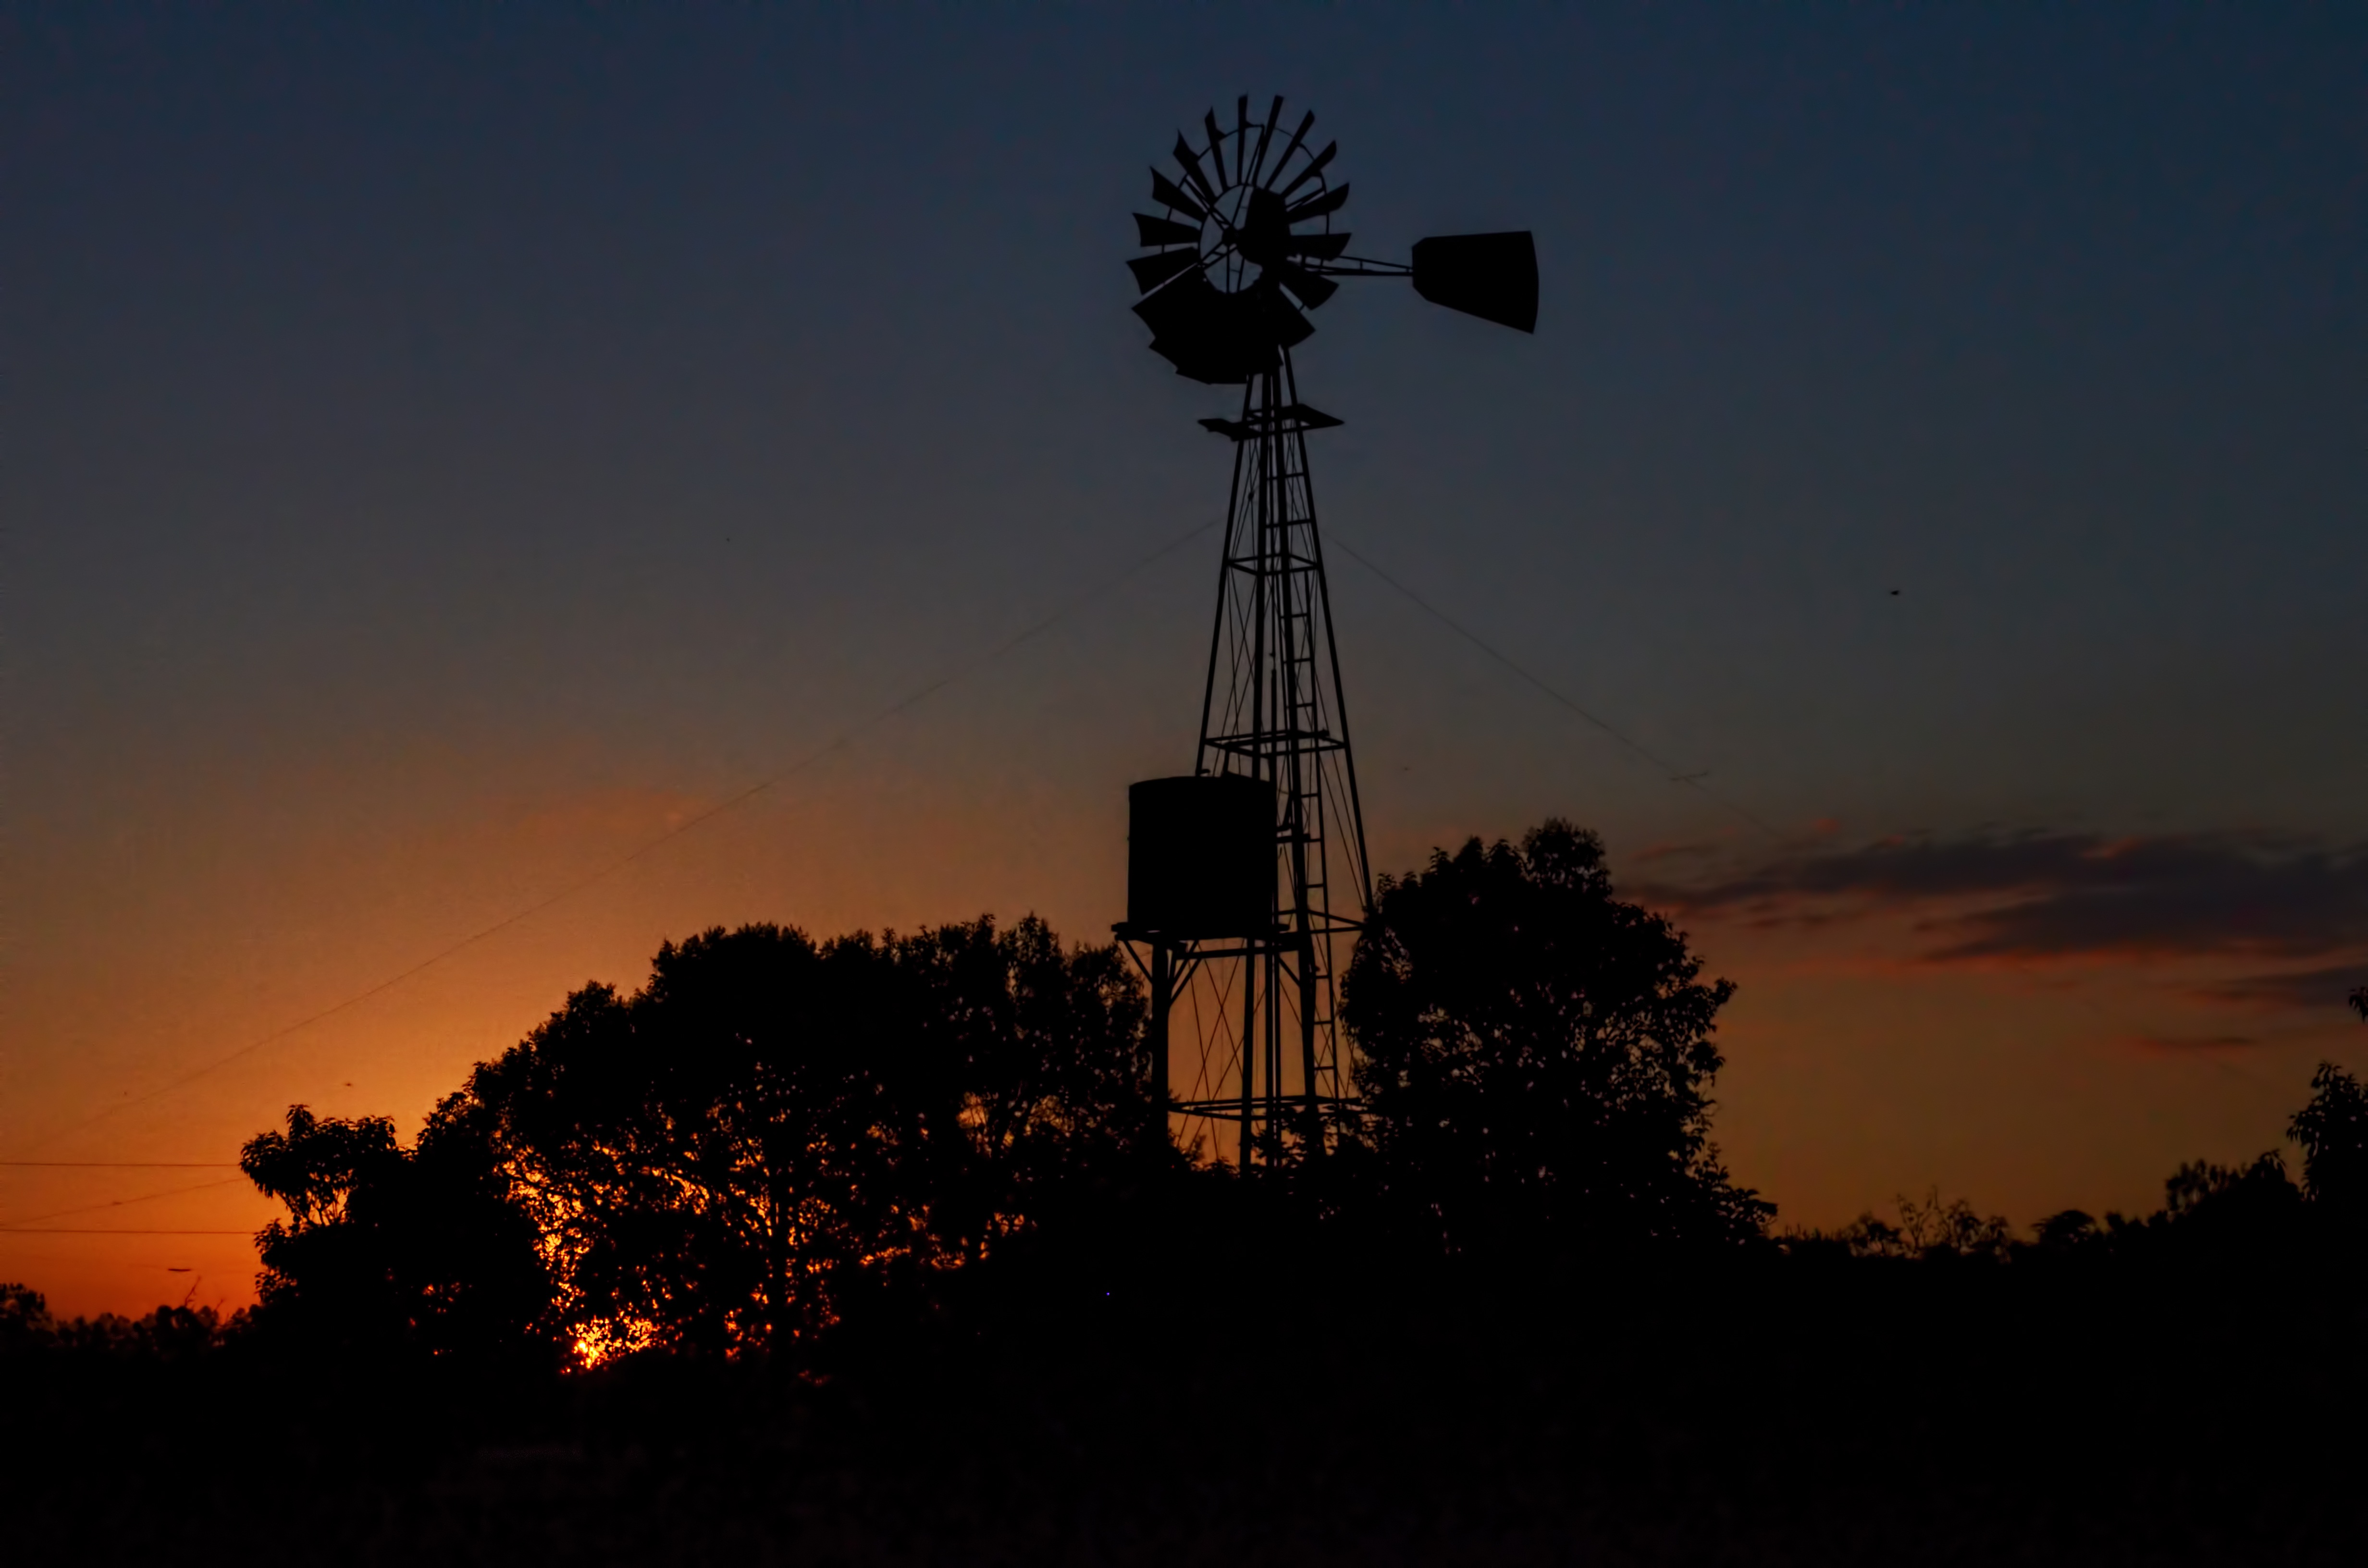
landscape, tree, nature, horizon, silhouette, cloud, sky, sun, sunrise, sunset, night, countryside, sunlight, morning, windmill, dawn, dusk, evening, tower, street light, lighting, silhouete, sunset landscape, wind mill